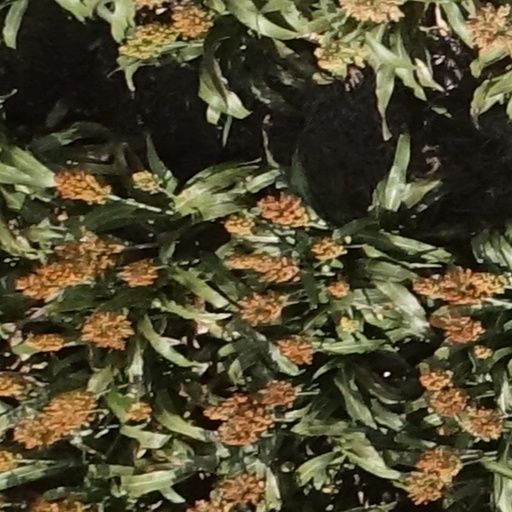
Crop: sorghum